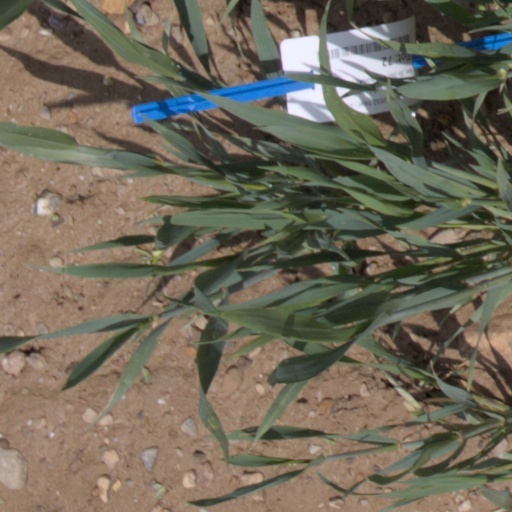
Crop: wheat